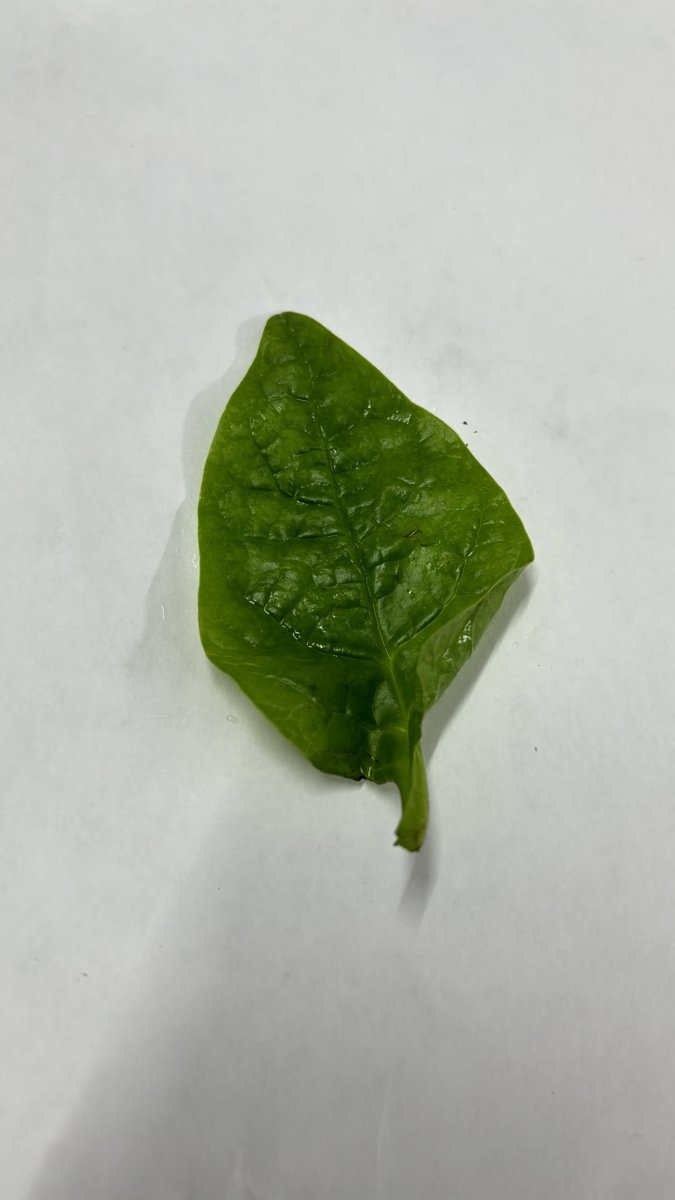
Label: Healthy-Leaf